Sequence (music)

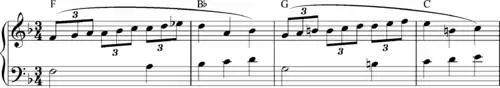
Mozart Minuet in F K6

A modulating sequence is a sequence that leads from one tonal center to the next, with each segment technically being in a different key in some sequences: